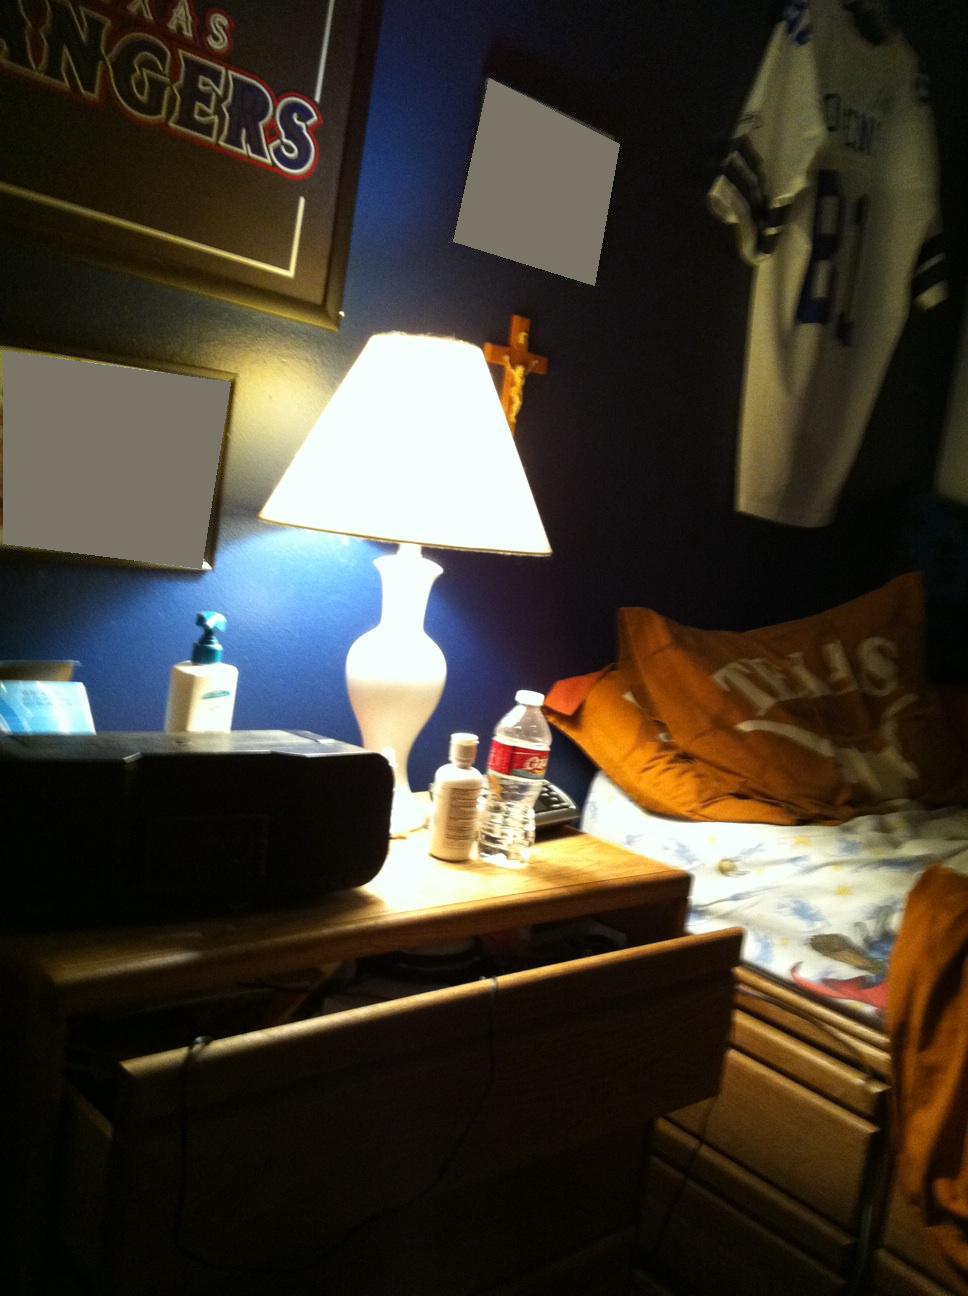Question: Is my light on? I don't know.
Answer: yes